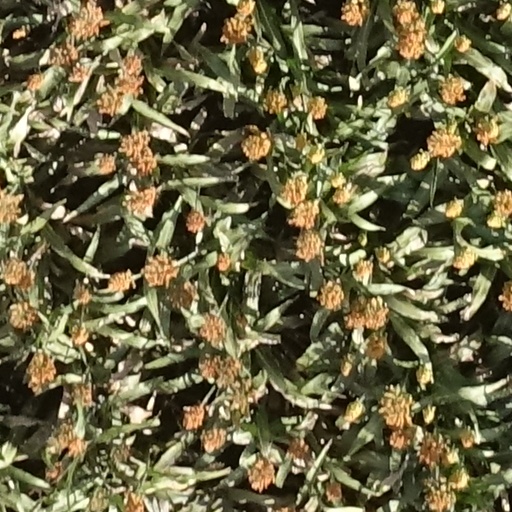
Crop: sorghum